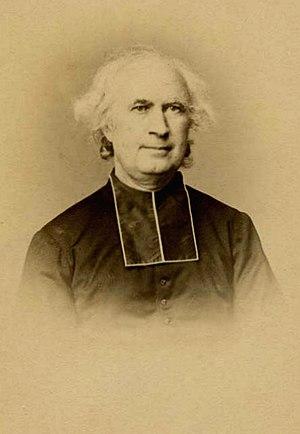
Portrait de l'abbé Sylvain Augustin de Marseul
Sylvain-Augustin de Marseul est un entomologiste français, né le 21 janvier 1812 à Fougerolles-du-Plessis et mort le 16 avril 1890 à Paris.